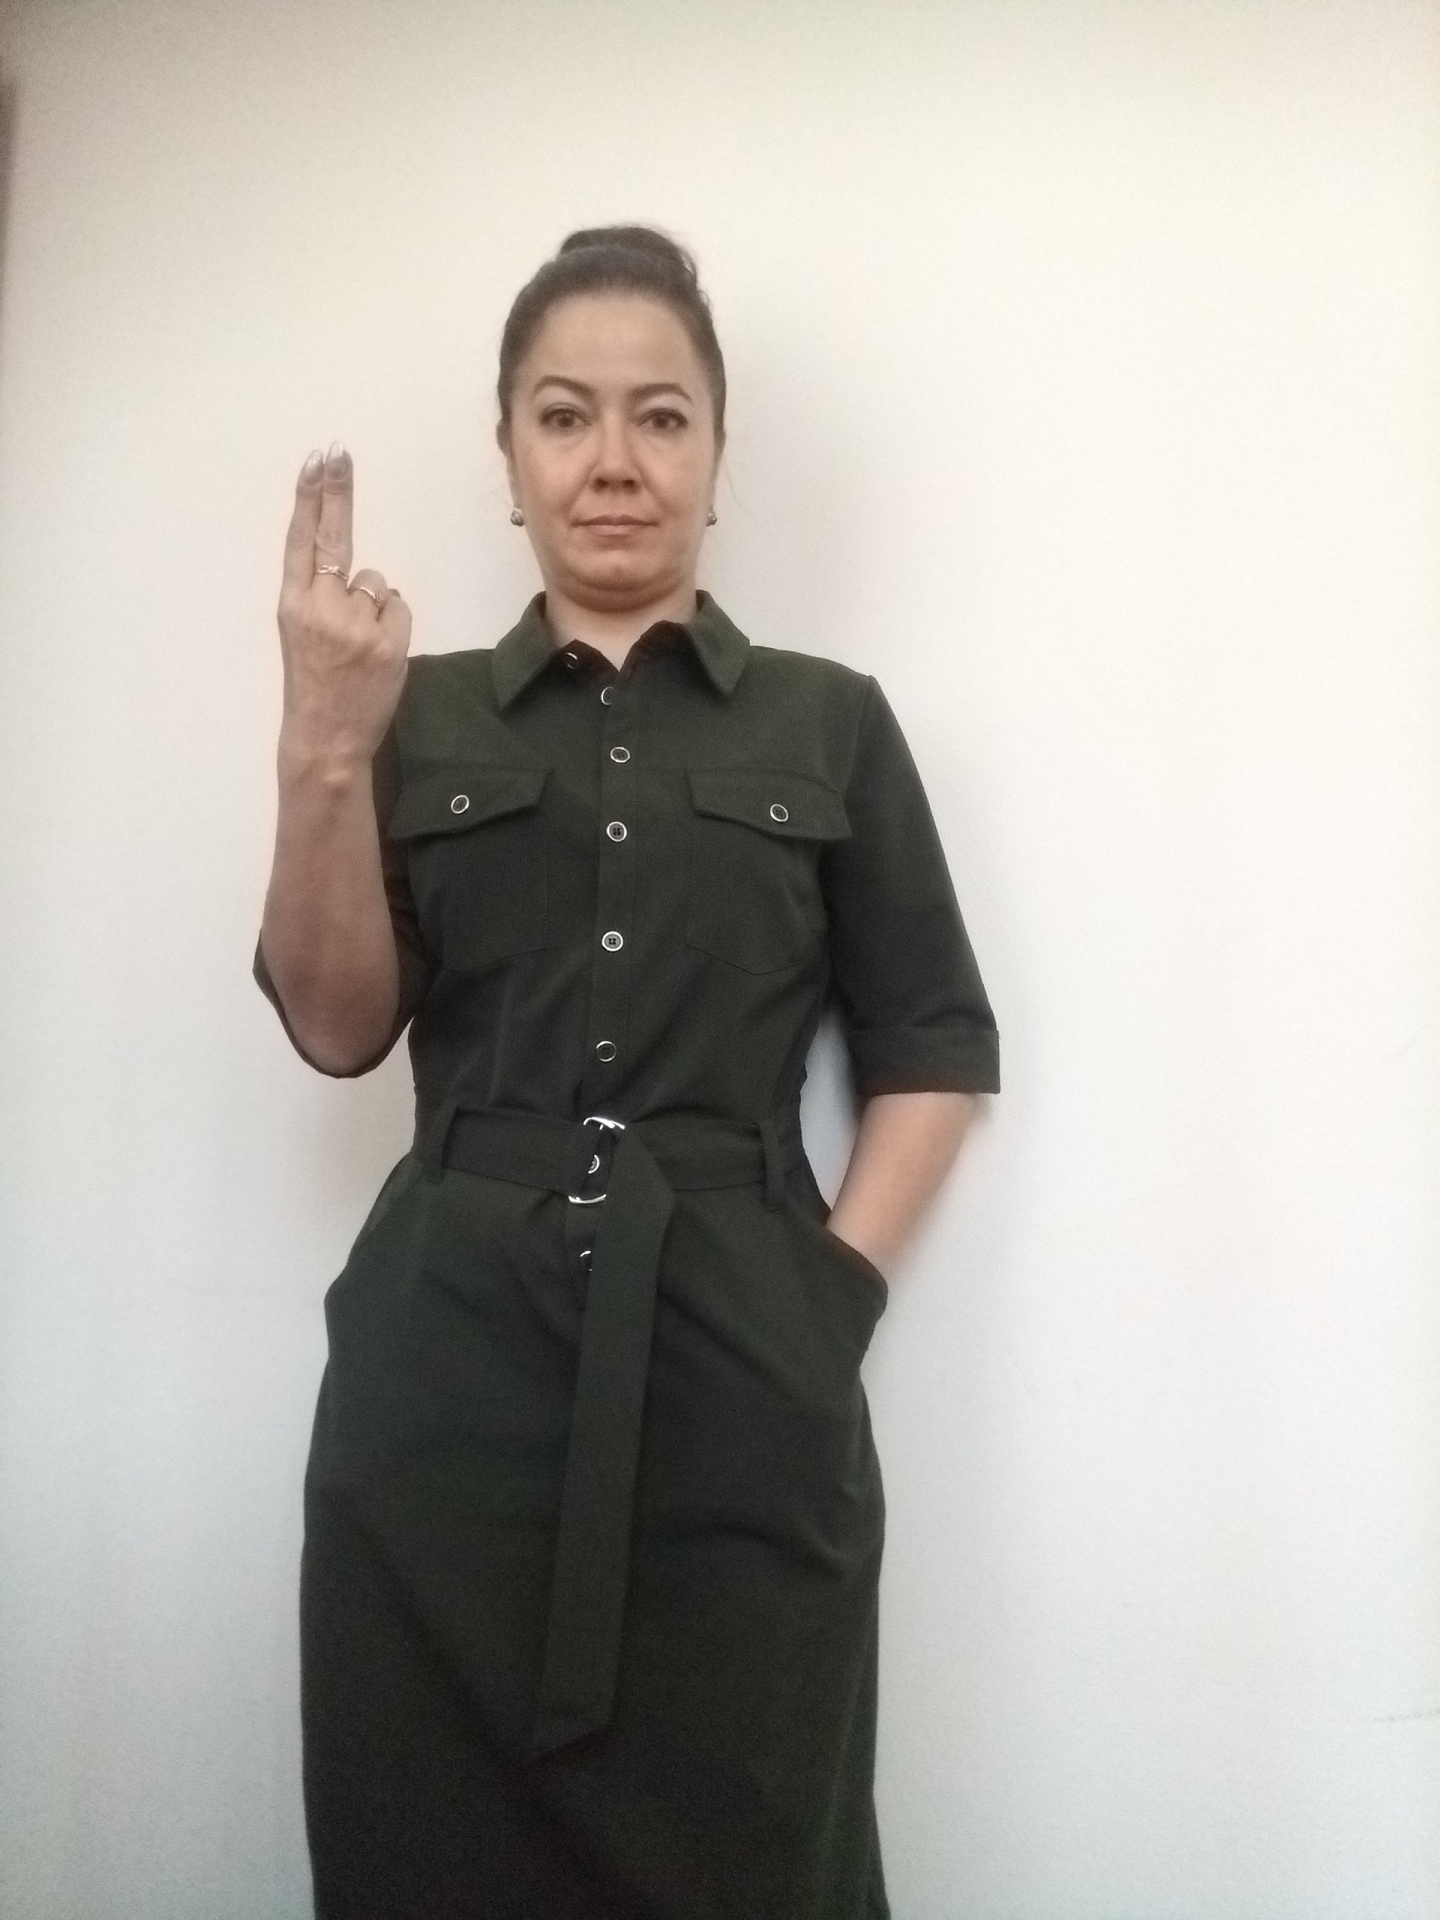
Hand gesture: two_up_inverted